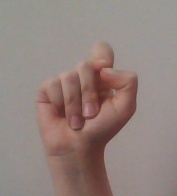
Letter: fa